R-2 Mala-class swimmer delivery vehicle

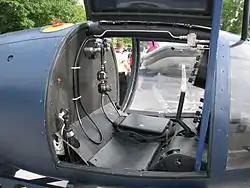
Interior of a Croatian "R-2M Mala" photographed in 2010

Vehicles in service with Serbia and Montenegro were later passed on to Montenegro when the country declared independence in 2006. In 2009 a single "R-1" and "R-2 Mala" were donated to the Porto Montenegro museum in Tivat. A document from 2011 revealed that the Armed Forces of Montenegro possessed twelve "R-1"s and four "R-2 Malas", all of which were nonoperational due to the expired lifetime of their batteries and were declared redundant. Again, one of each vehicles were donated by the Montenegrin government to the Association of professional divers of Montenegro for use in their diving museum.